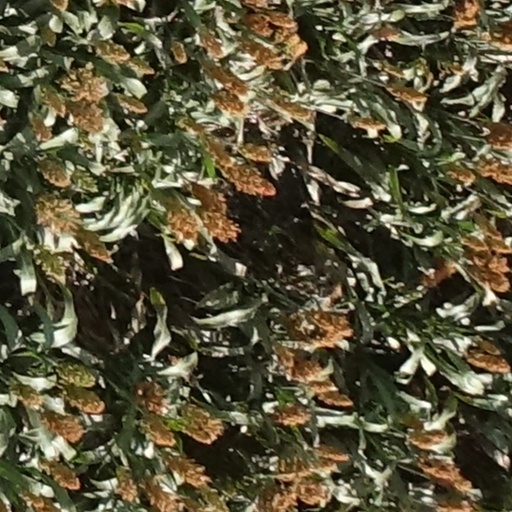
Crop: sorghum